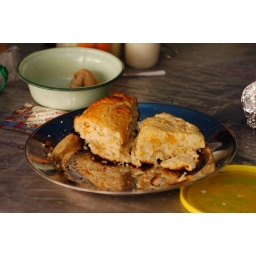
Oven-fresh cheese biscuitMade in a bona fide Dutch Oven, in a campfire hours away from running water and electricity...